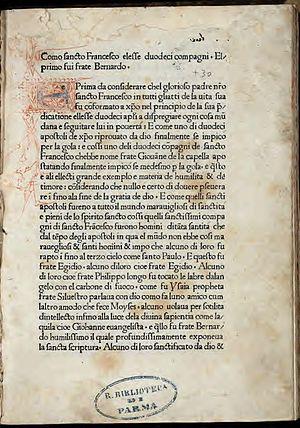
François d'Assise, né Giovanni di Pietro Bernardone à Assise en 1181 ou 1182 et mort le 3 octobre 1226, est un religieux catholique italien, diacre et fondateur de l'ordre des Frères mineurs caractérisé par une sequela Christi dans la prière, la joie, la pauvreté, l'évangélisation et l'amour de la Création divine. Il est canonisé dès 1228 par le pape Grégoire IX et commémoré le 4 octobre dans le calendrier liturgique catholique. François d'Assise est considéré comme le précurseur du dialogue interreligieux.
Les Fioretti de saint François d’Assise est un recueil d'anecdotes, miracles et histoires merveilleuses de la vie de saint François d'Assise et de ses premiers compagnons. L'ouvrage - de 53 courts chapitres - date de la fin du XIVe siècle.